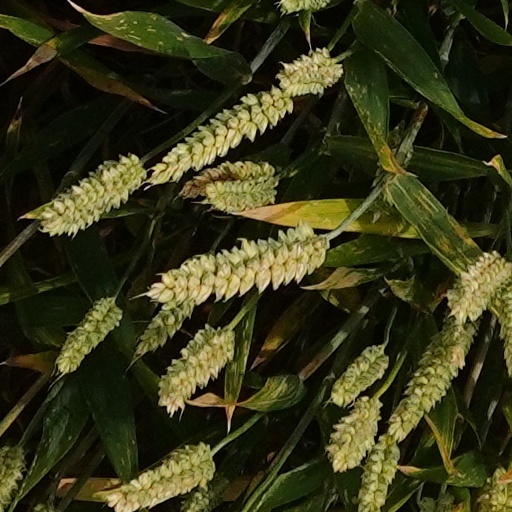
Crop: wheat